Brunswick Circuit Pro Bowling 2

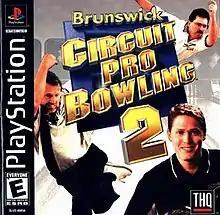
North American box art

Brunswick Circuit Pro Bowling 2 is a ten-pin bowling game released for PlayStation in 2000. It is the sequel to "Brunswick Circuit Pro Bowling". It featured more characters (now including female characters), an easier throw system and many others.